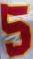
Number: 5